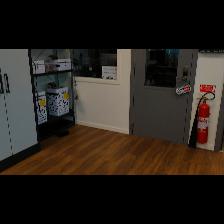
Label: NonHuman